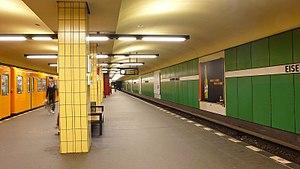
Eisenacher Straße est une station de la ligne 7 du métro de Berlin, dans le quartier de Schöneberg.